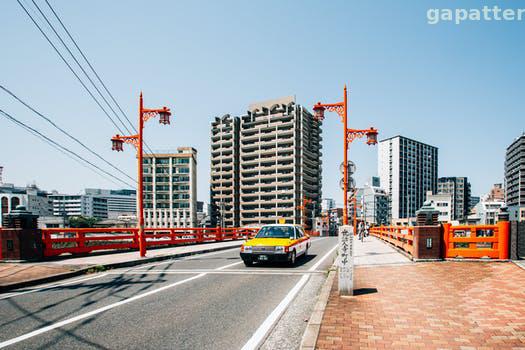
Label: Watermark